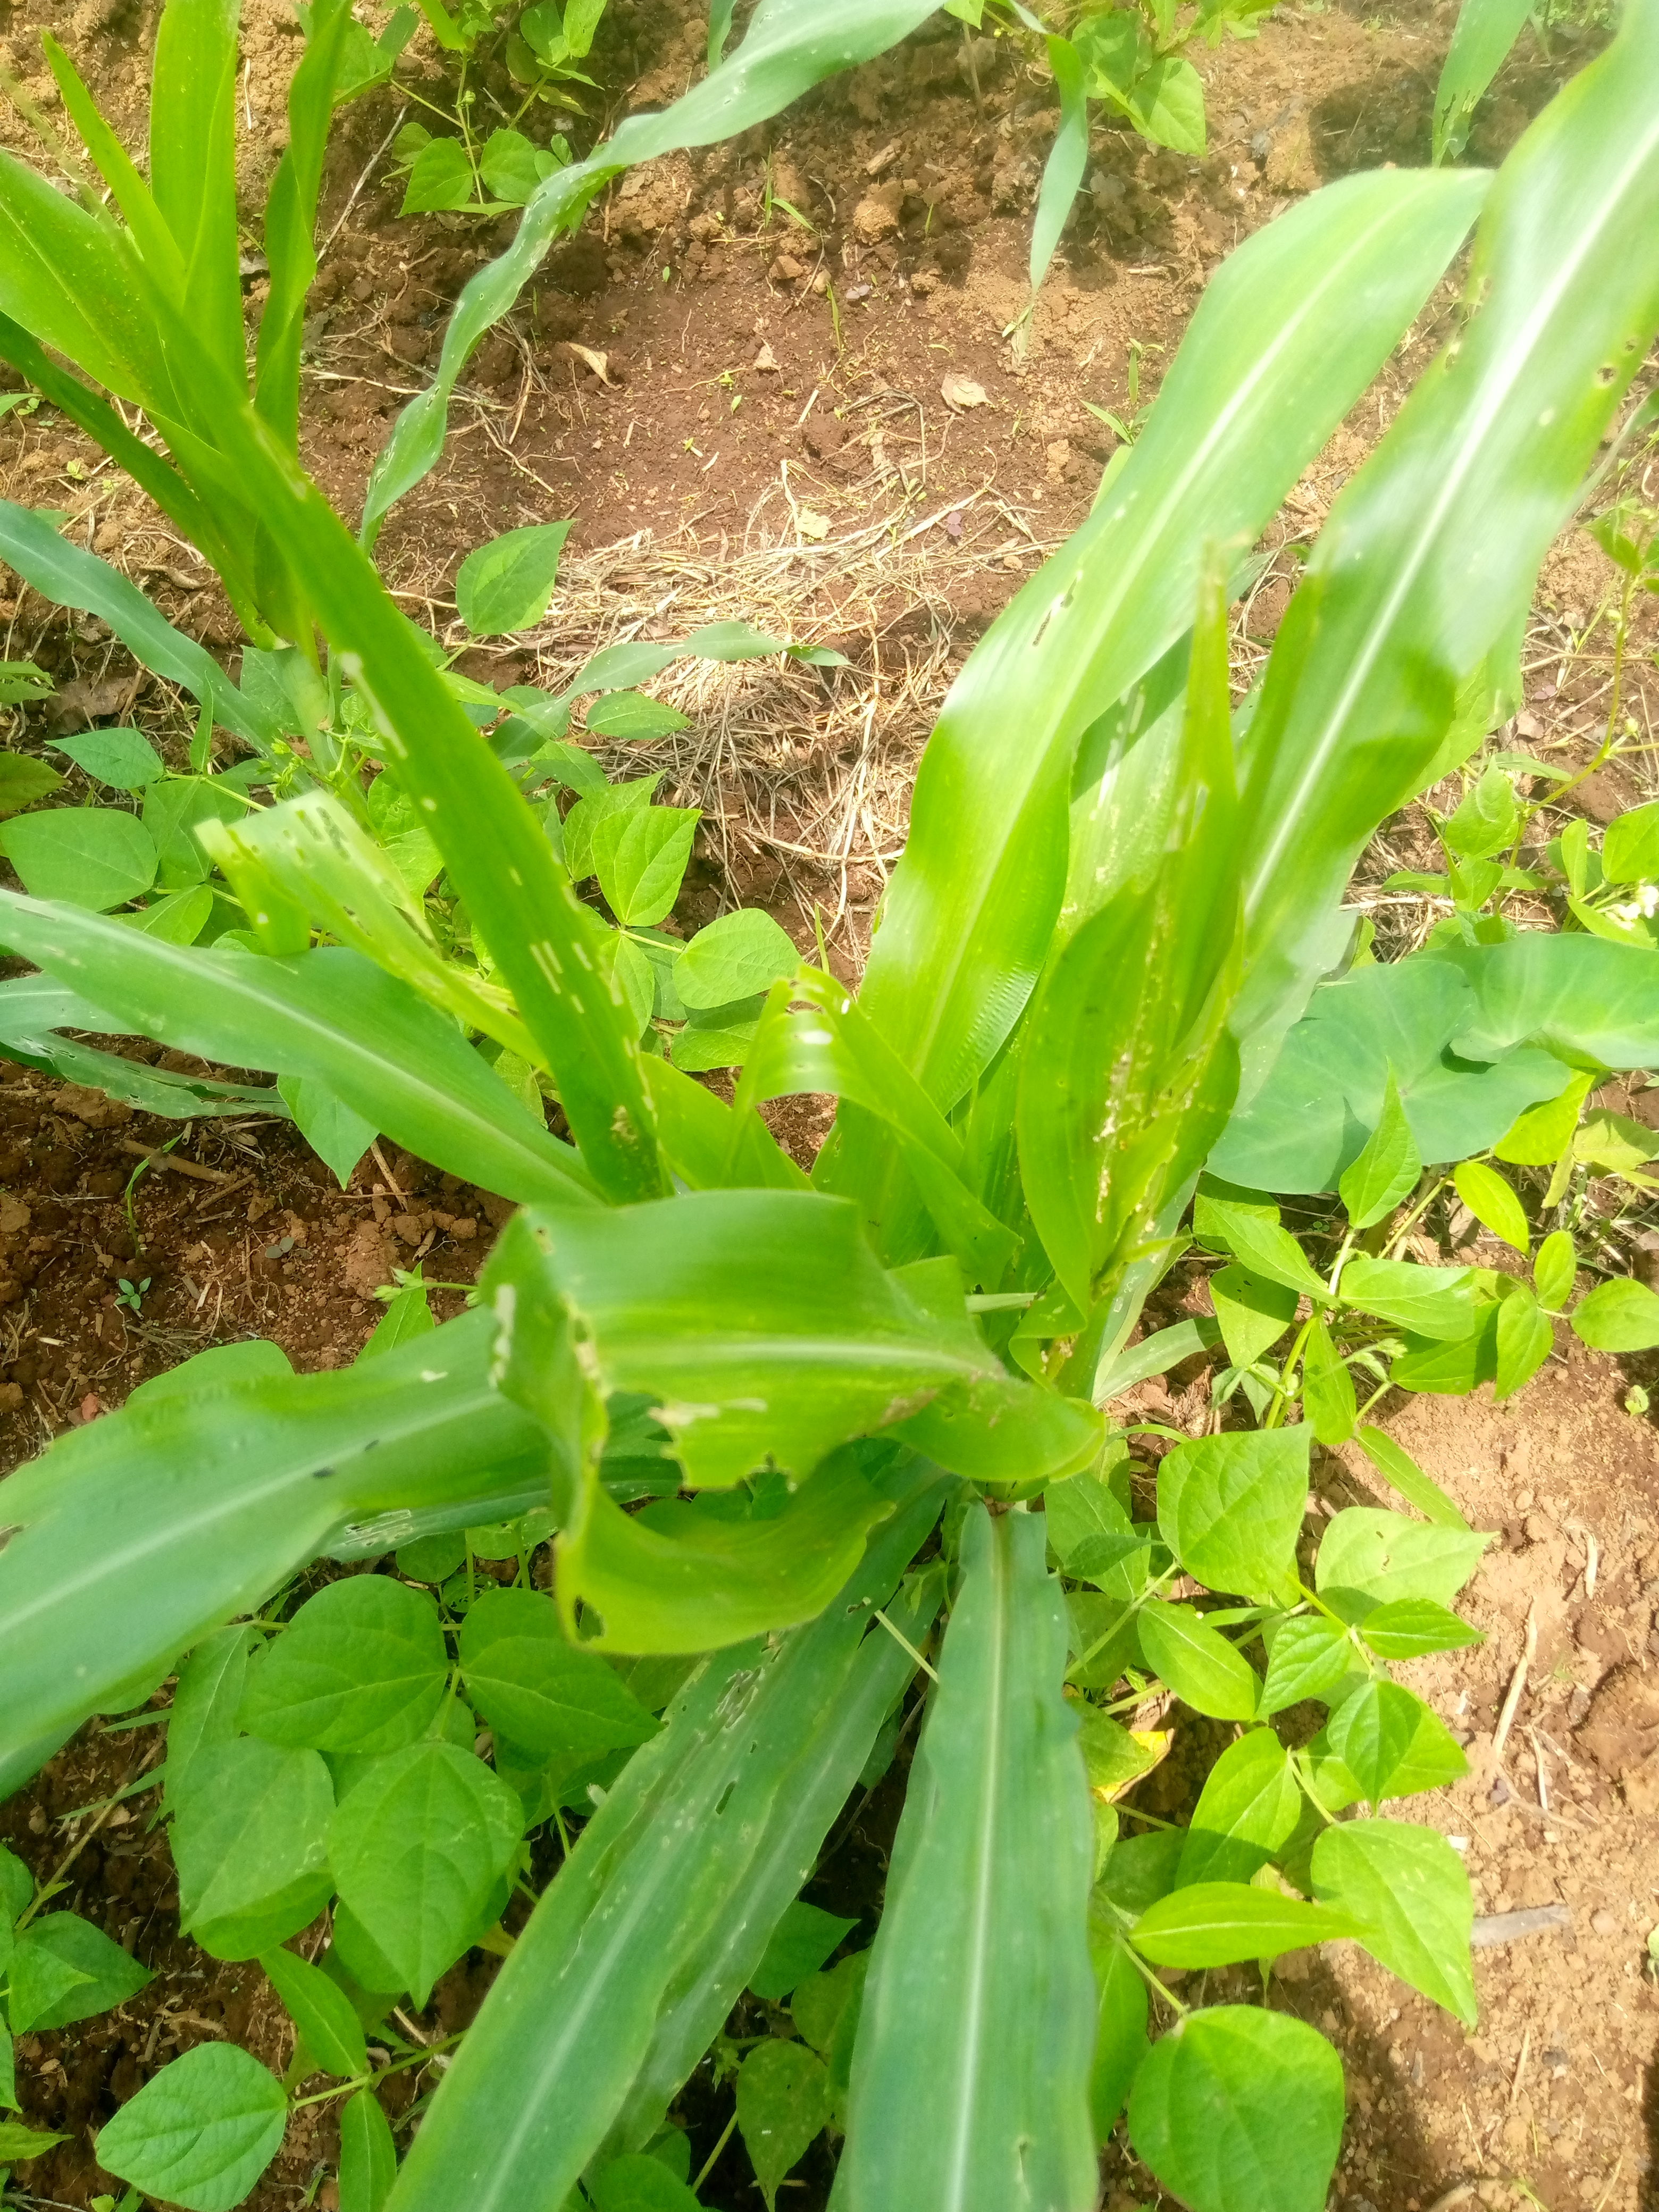
Label: spodoptera_frugiperda